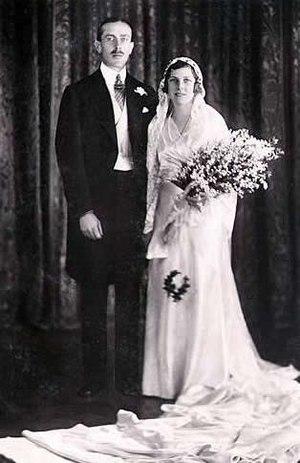
Henry Abel Smith était un militaire britannique et gouverneur du Queensland. Il fut officier des Horse guards.